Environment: real
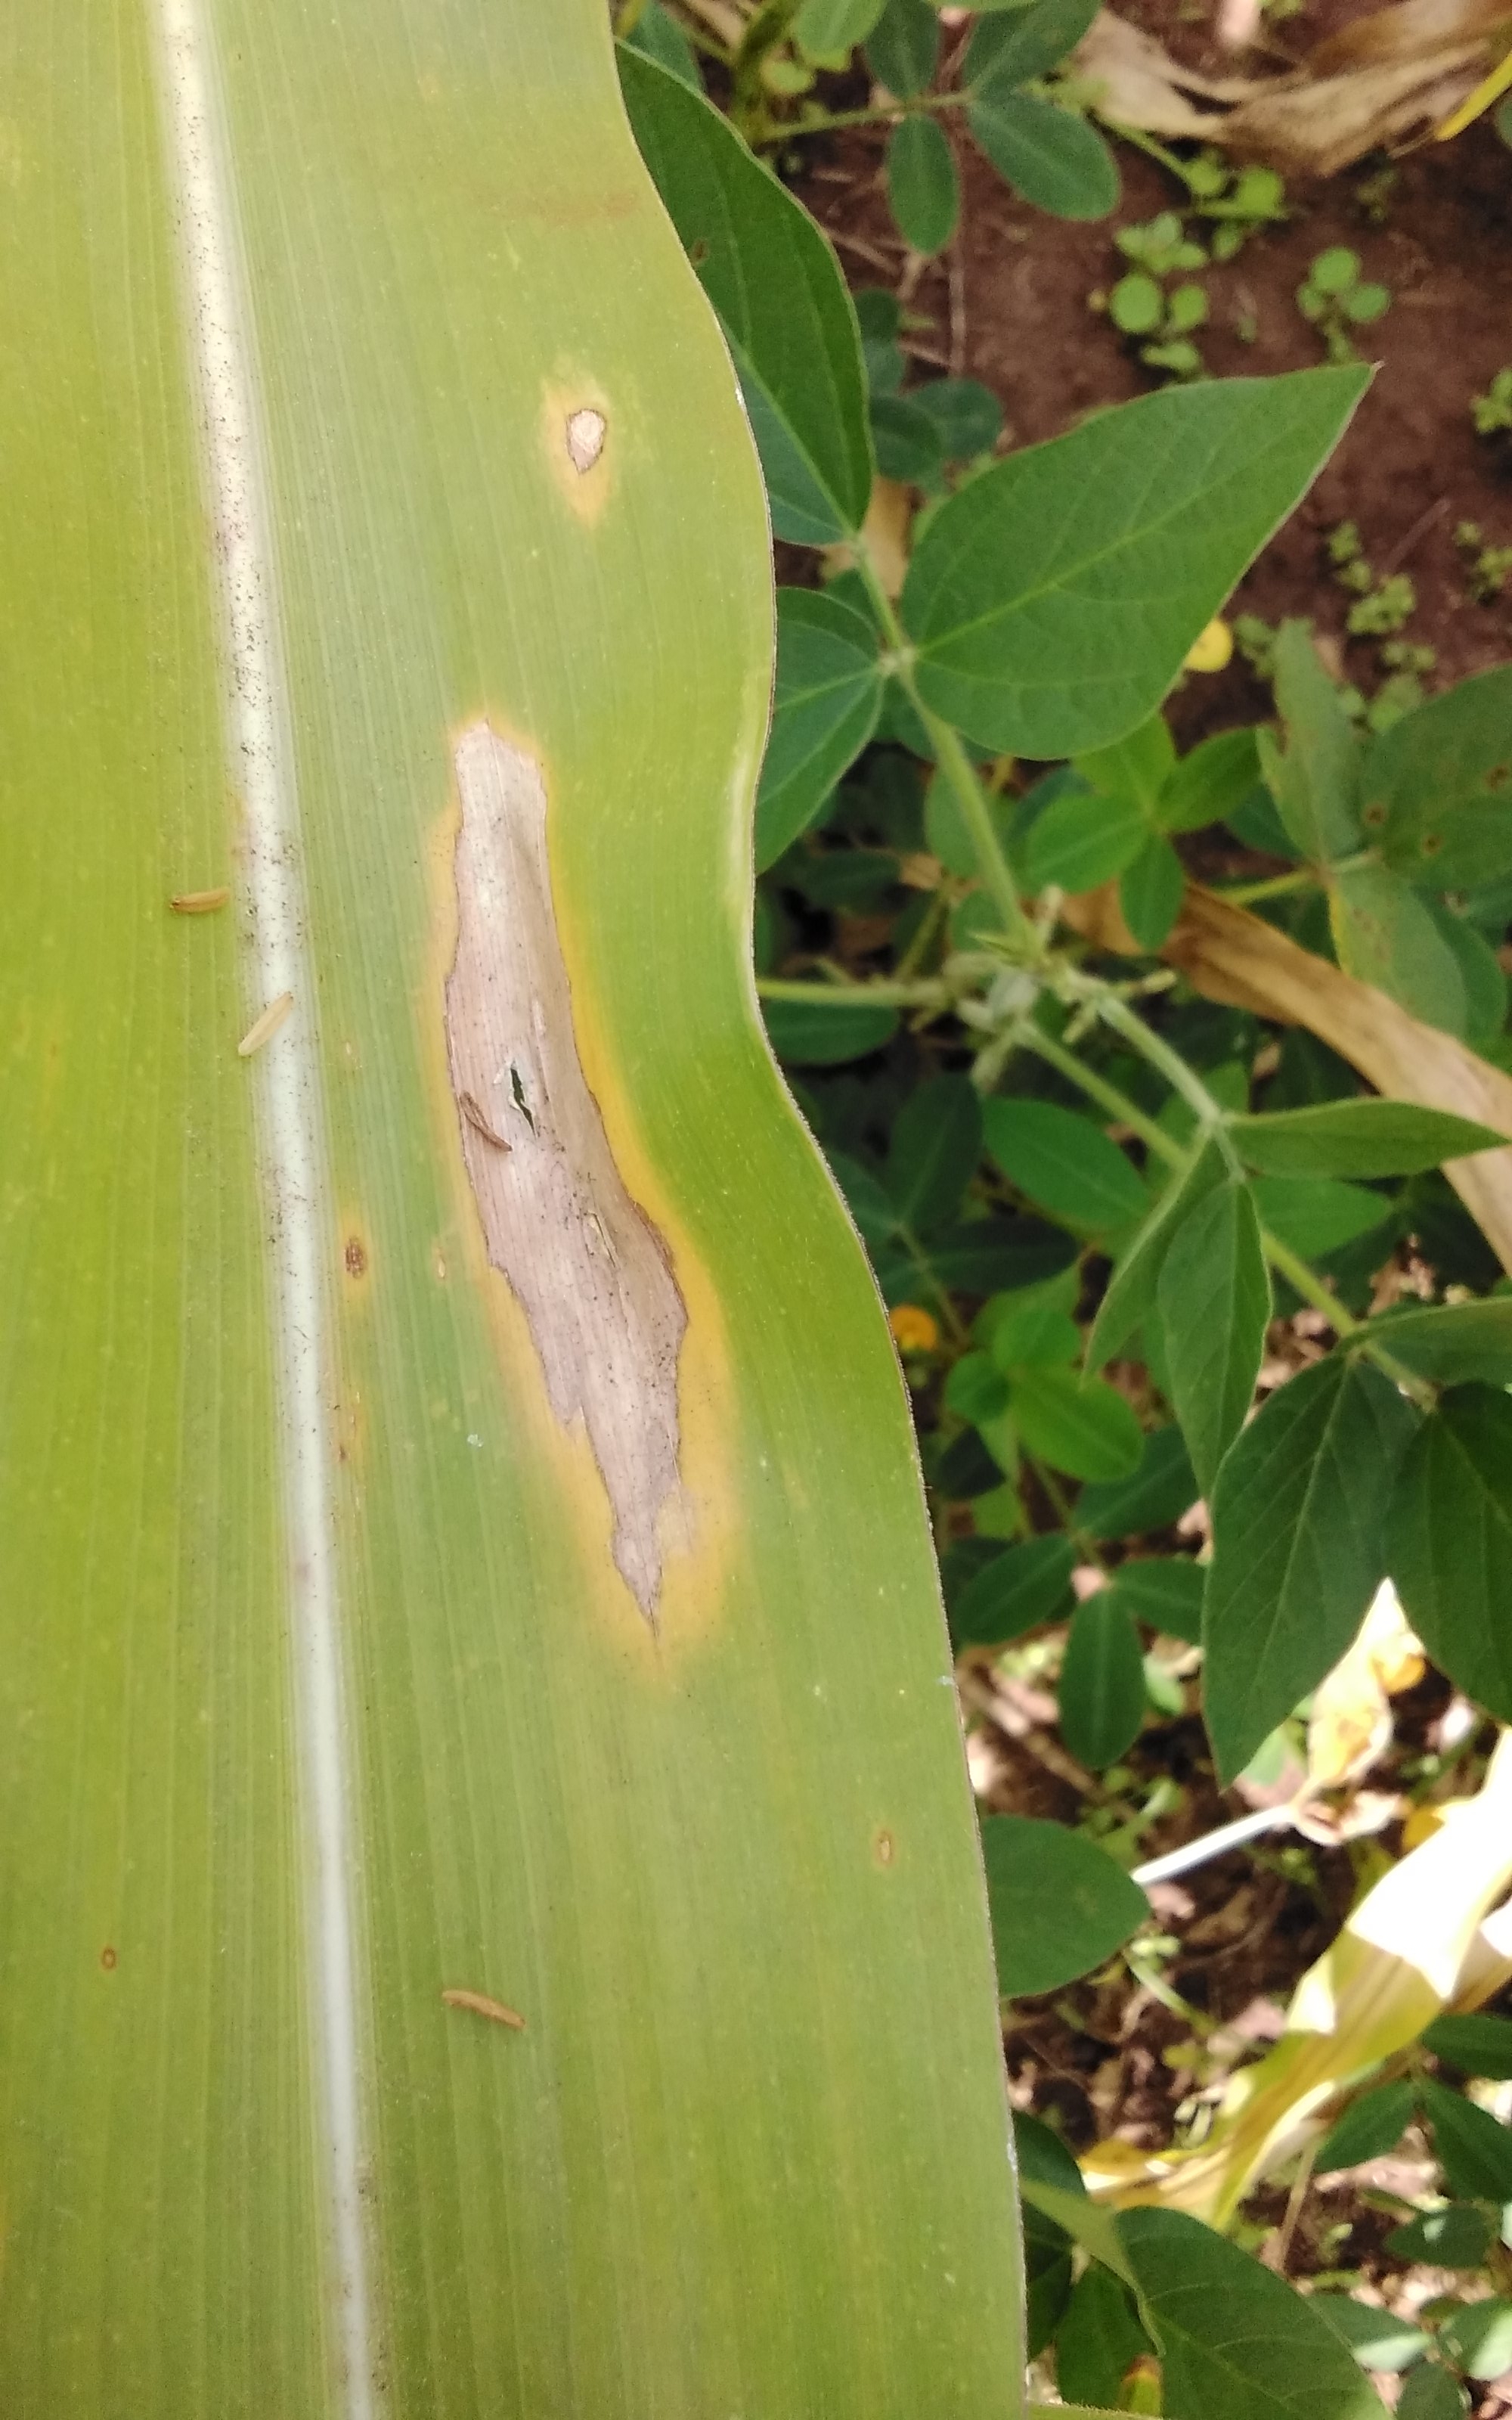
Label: northern_corn_leaf_blight